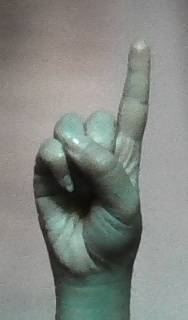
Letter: bb